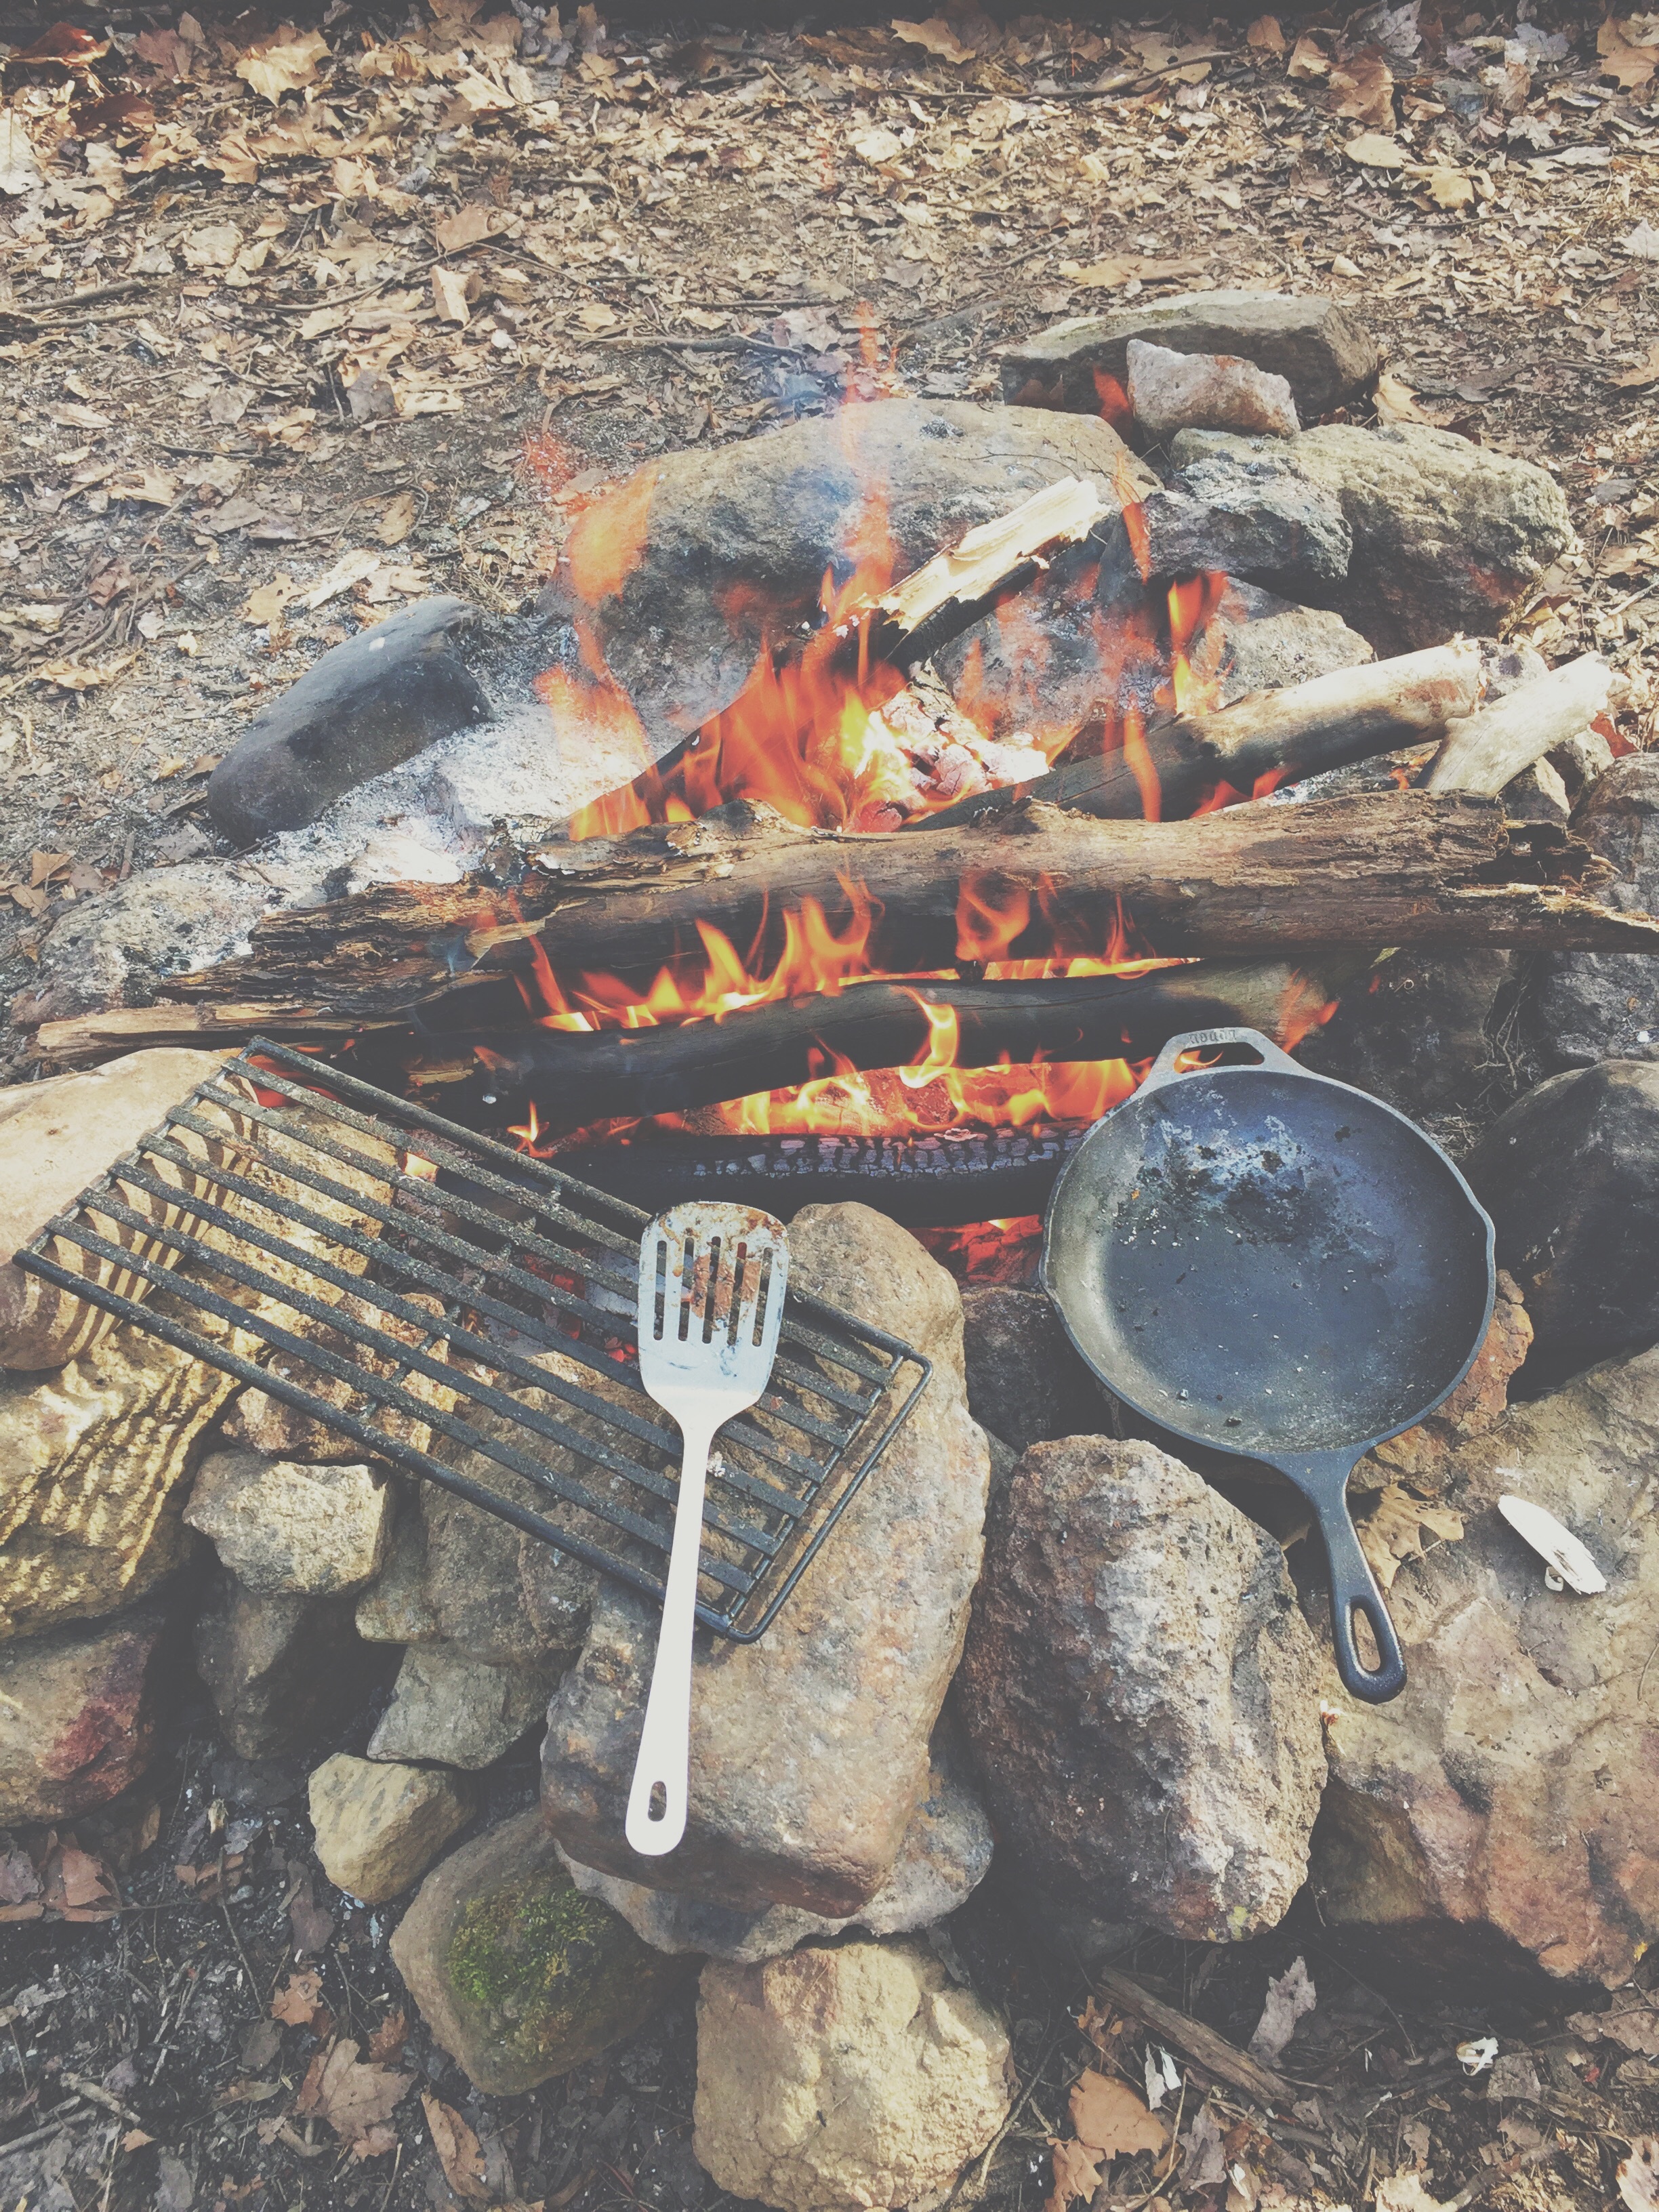
campfire